Srigim

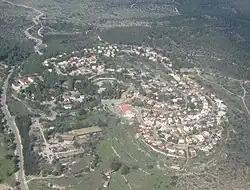

Srigim, also known as Li On, is a community settlement in central Israel. Located to the south of Beit Shemesh. It falls under the jurisdiction of Mateh Yehuda Regional Council. In it had a population of . It borders the British Park forest and the biblical Elah Valley where, in the Bible, David fought Goliath.